History of Christianity in the Czech lands

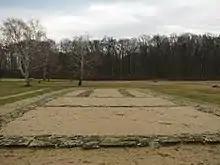
Remains of a 9th-century church at Mikulčice

The earliest Christian missionaries came to Moravia from the dioceses of Passau, Regensburg, and Salzburg. The Frankish aristocrats' way of life attracted the Moravian and Bohemian leaders who identified it with Christianity. The adoption of the new faith was initially the personal decision of individual aristocrats. Czech religious terminology also indicates the chieftains' preeminent role in Christianization. For instance, the Czech word for church "(kostel)" derived from Old High German "kastel" ("fortress") and the word for priest "(kněz)" from Common Slavonic "kŭnędzĭ" ("prince or chieftain"). Reginhar, bishop of Passau, baptized "all Moravians" and their prince, Mojmir I (r. "c." 830–846) in 831, at least according to the "Reports of the Bishops of Passau". Crosses from graves at fortresses suggest that most Moravian chieftains converted to Christianity by the 850s, but the Frankish prelates described the Church in Moravia as "coarse" at their synod of 852. Indeed, the pagan temple at Mikulčice which was in use till around 850 demonstrates that heathen cults survived the official adoption of the new faith.